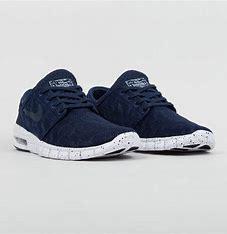
Brand: Nike
Model: SB Stefan Janoski Max